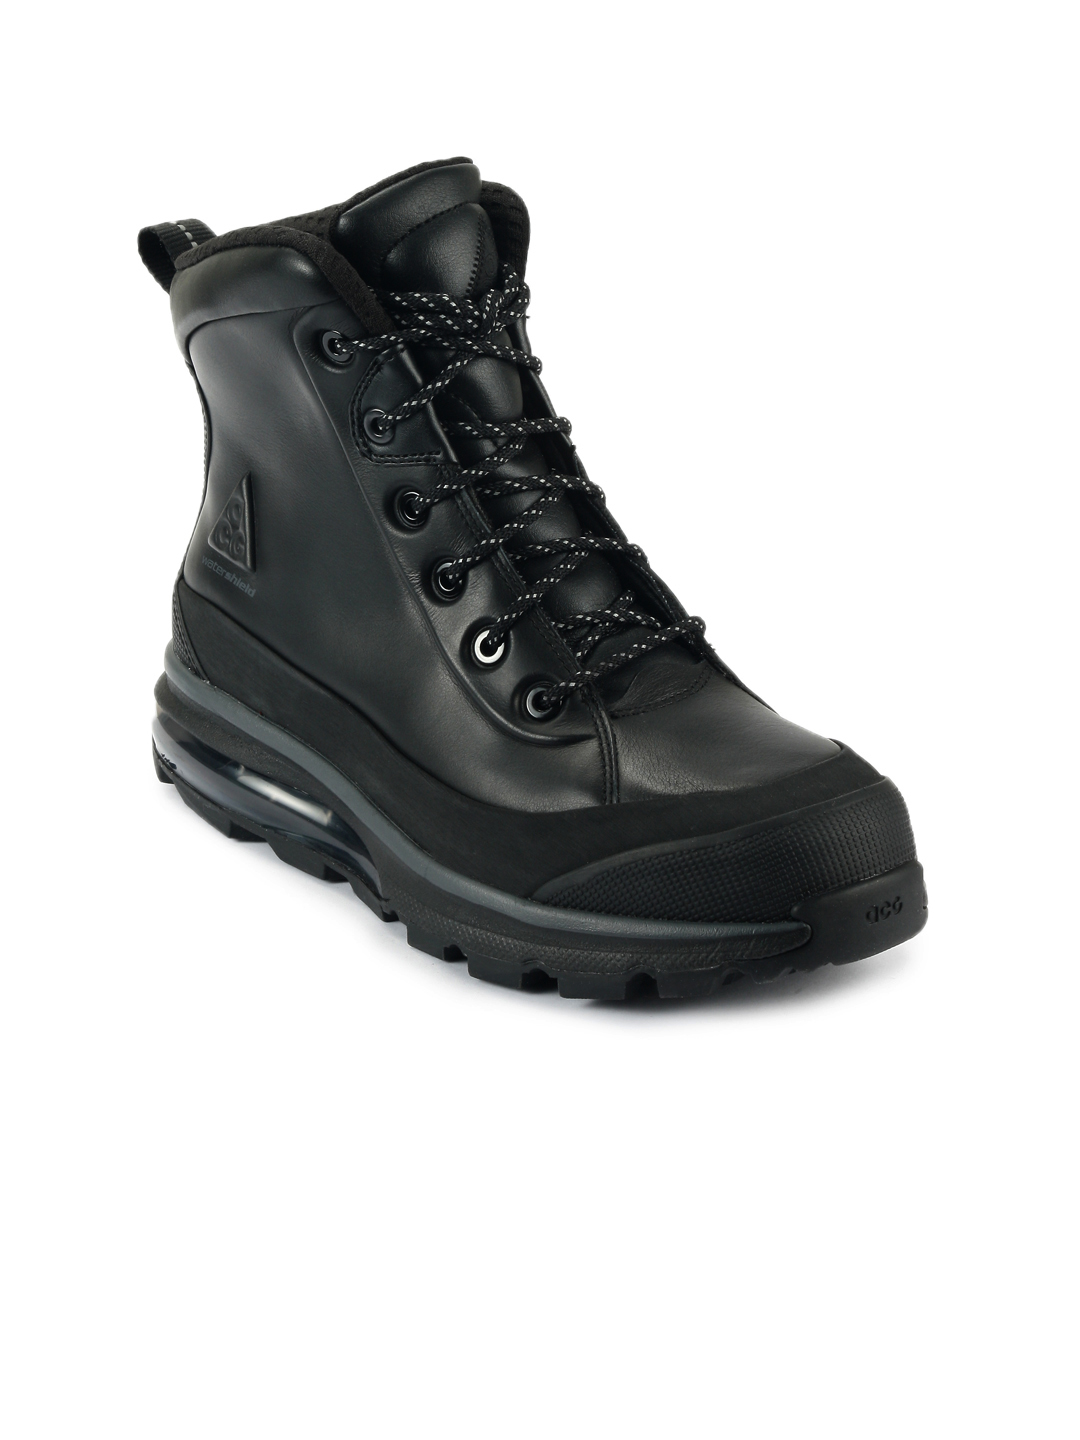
Nike Men Air Max Conquer ACG Black Sports Boot
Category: Footwear / Shoes / Sports Shoes
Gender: Men
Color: Black
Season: Fall 2011
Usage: Sports